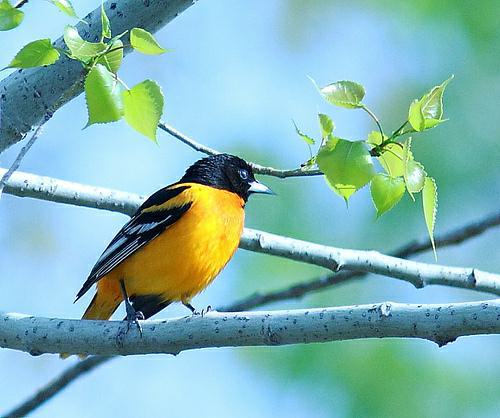
A photo of a baltimore oriole